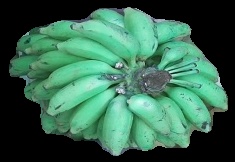
Variety: elakki-bale
Grade: grade3